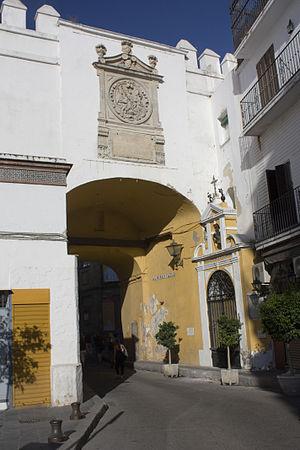
Le Guichet de l'Huile, est un ancien guichet des murailles de Séville, en Espagne. D'origine almoravide, malgré le style classique que lui ont conférées les importantes transformations effectuées en 1573, il faisait partie des nombreux guichets et portes qui, jusqu'au milieu du XIXᵉ siècle, régulaient l'accès au centre historique de la ville.
El Arenal est un quartier de la ville andalouse de Séville, en Espagne.
Les murailles urbaines de Séville sont les fortifications qui entouraient le centre historique de la ville andalouse de Séville depuis l'époque romaine et dont le tracé fut remodelé le long de l'histoire de la ville, notamment durant les dominations wisigothique, almoravide et almohade puis durant la Reconquista. Elles subsistèrent jusqu'au XIXᵉ siècle avant d'être quasi entièrement détruites après la révolution de 1868. Certains pans subsistent, principalement le long de la limite nord du quartier de San Gil et à proximité de l'Alcázar. Pour accéder à l'intérieur des murailles, jusqu'à dix-neuf portes et guichets existèrent. On n'en retrouve que quatre dans la Séville du début du XXIᵉ siècle : la porte de la Macarena, la porte de Cordoue, le guichet de l'Huile et le guichet de la Tour de l'Eau. Les portes conservés sont de style almohade, malgré des caractéristiques de l'architecture classique que leur confèrent les restaurations effectuées au XVIIIᵉ siècle.